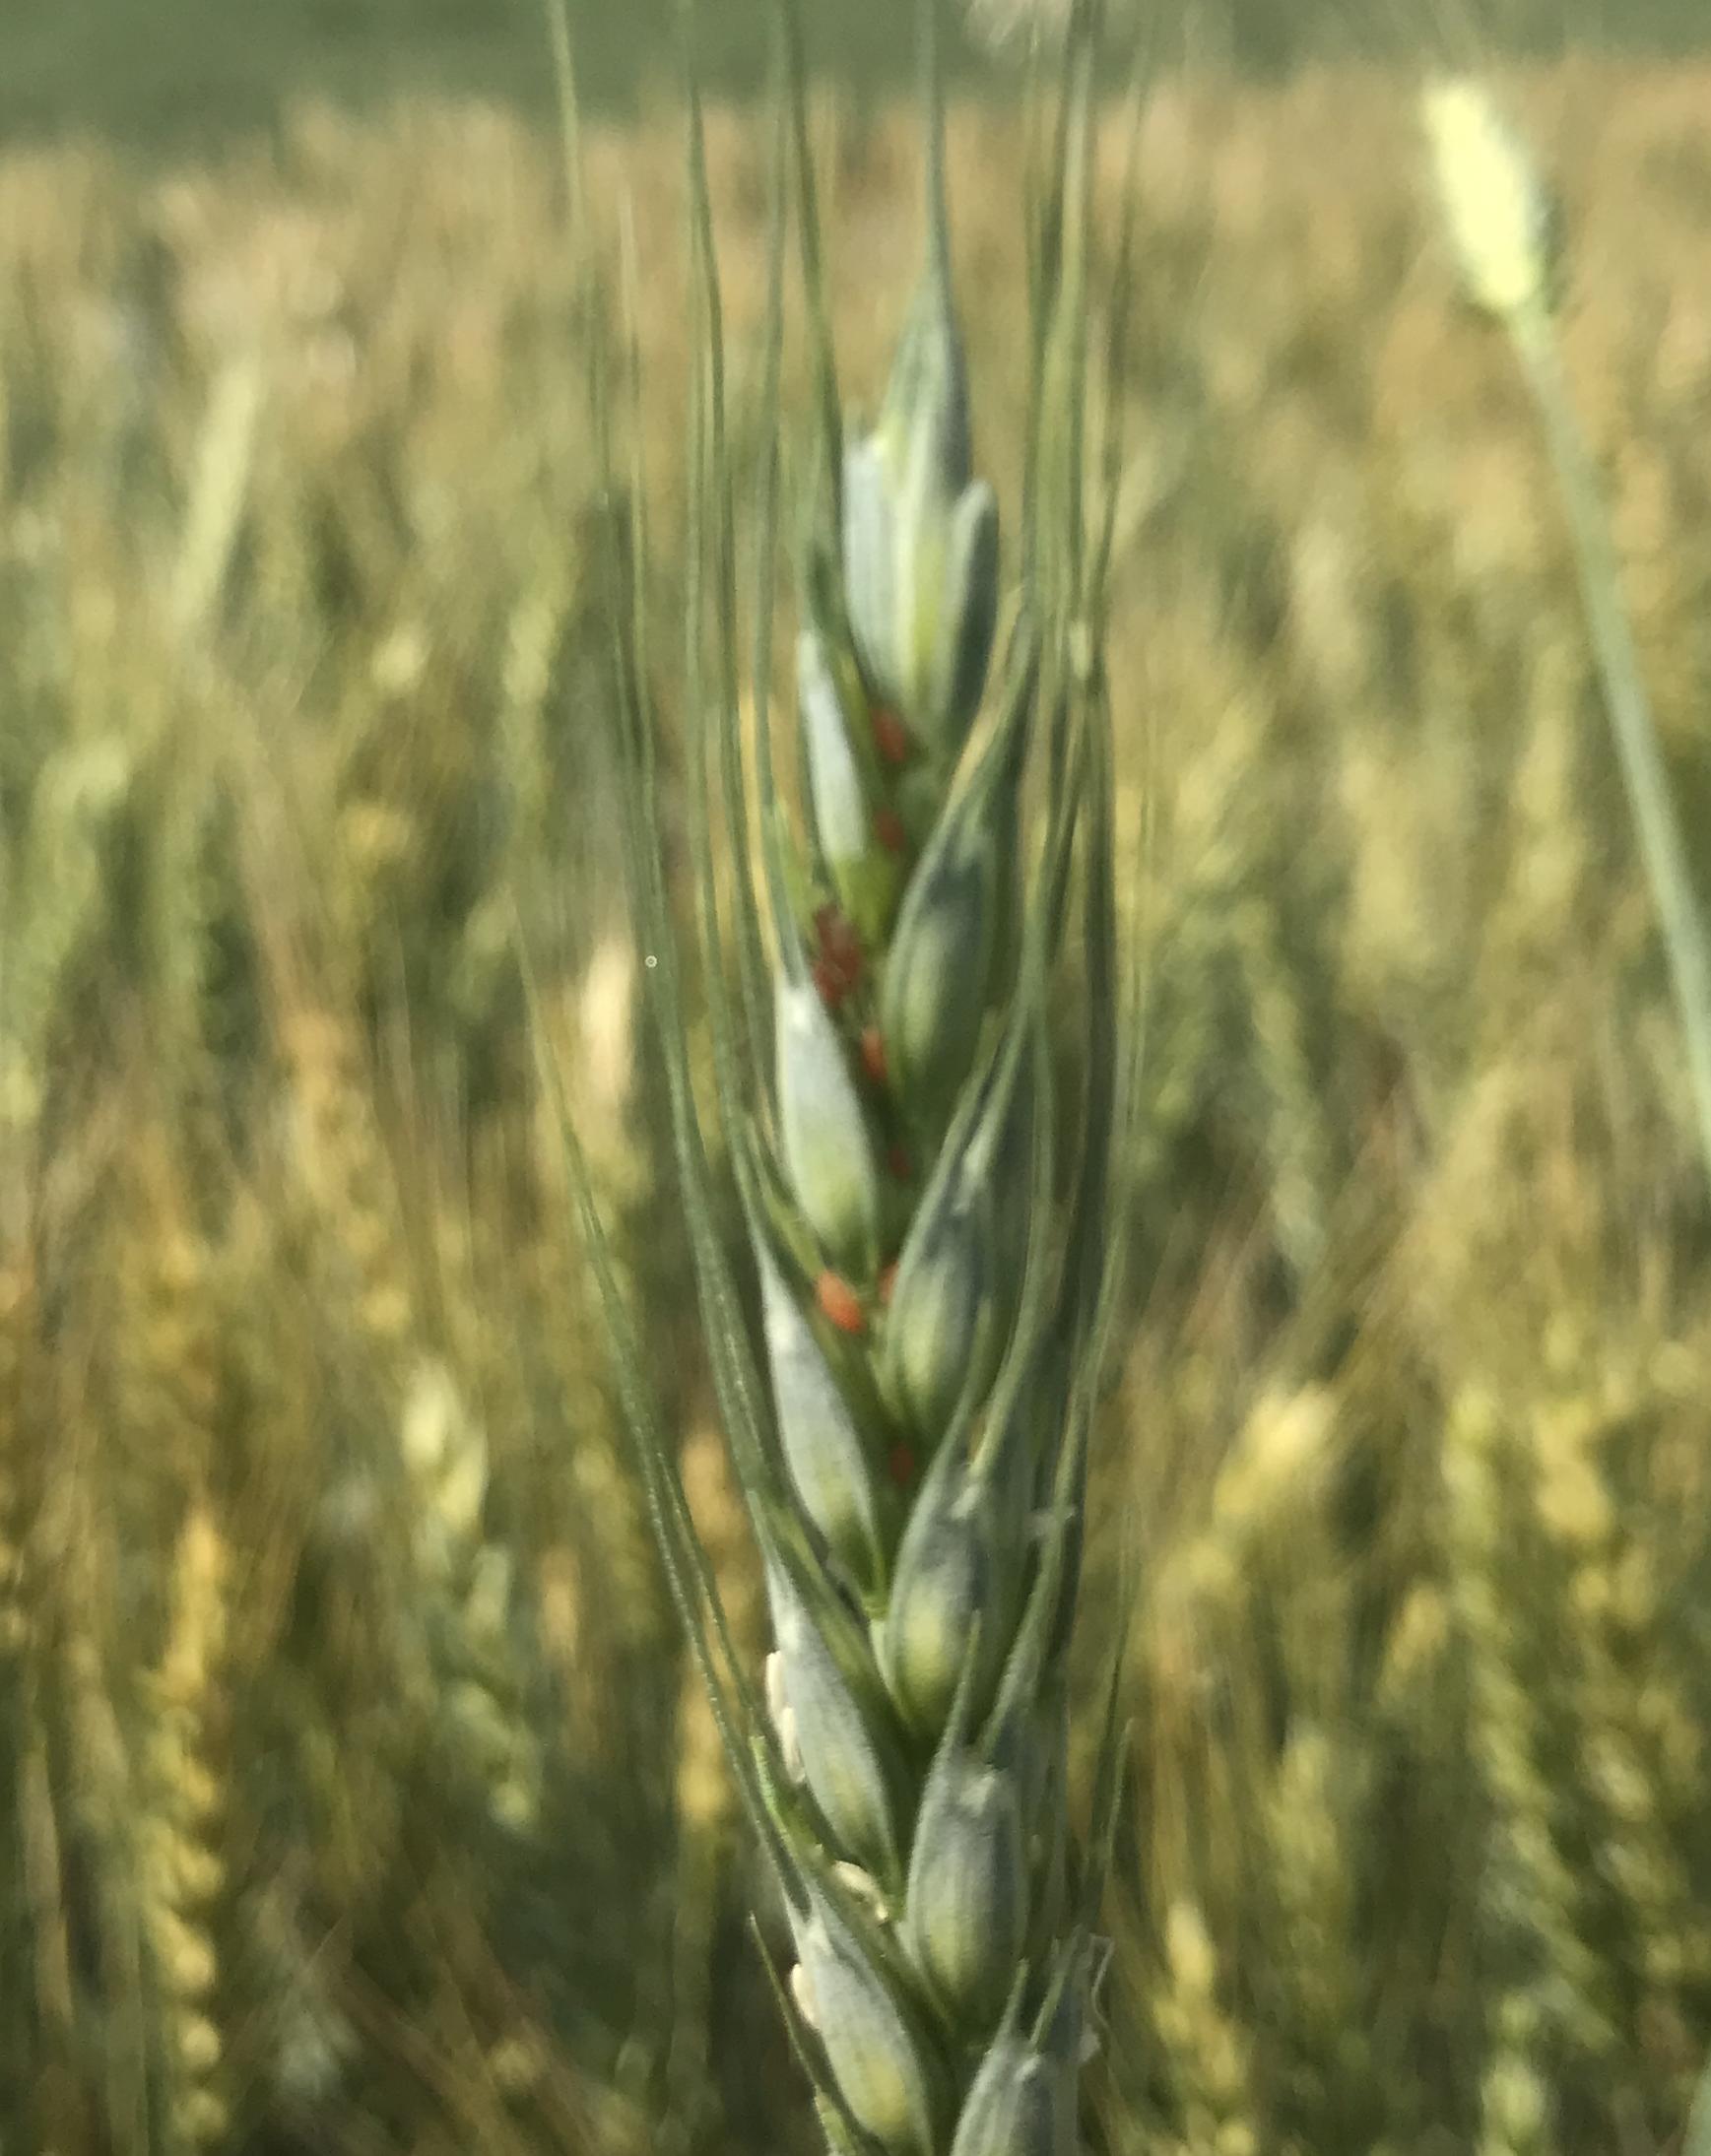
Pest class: english_grain_aphid